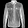
Label: Shirt